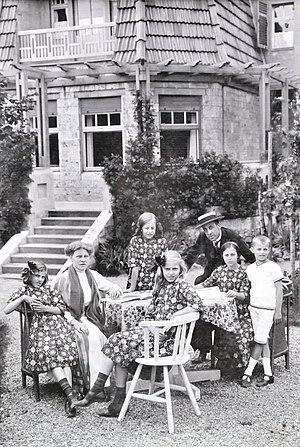
Henry Clement Van de Velde est un peintre, architecte, décorateur d'intérieur et enseignant belge, né le 3 avril 1863 à Anvers et mort le 15 octobre 1957 à Oberägeri.